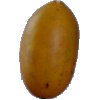
Label: Cucumber Ripe 2